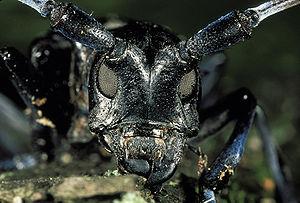
Un xylophage est un organisme vivant dont le régime alimentaire est composé principalement d'aubier, mais aussi de « bois parfait ». Ces animaux, à l'état larvaire ou adulte, mangent les branches, les troncs ou les racines des arbres morts ou vivants. Les saproxylophages ne consomment que le bois en décomposition. Les pyrophiles recherchent le bois brûlé par les incendies de forêts.
Les Lamiini sont une tribu de coléoptères cérambycidés lamiaires.
Les Lamiinae sont une sous-famille d'insectes coléoptères de la famille des Cerambycidae.